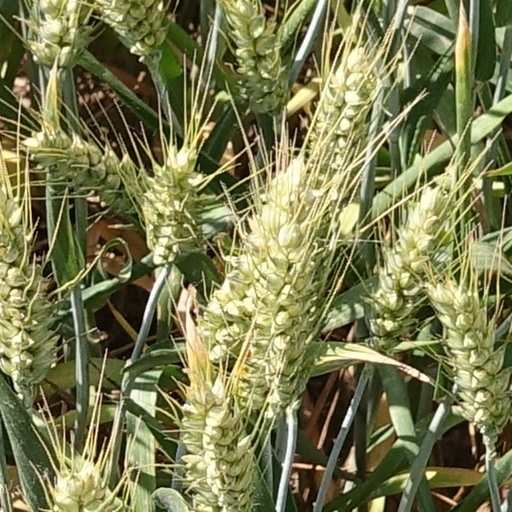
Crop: wheat